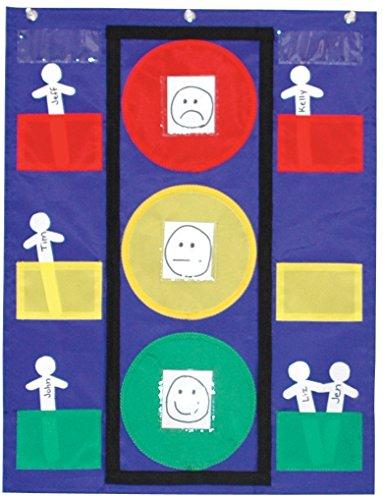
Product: Carson Dellosa Student Sticks Manipulative (146000)
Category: Toys & Games | Arts & Crafts
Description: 30 sticks, 15" x 55" each.
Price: $7.49
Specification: ASIN:1604180196|ShippingWeight:3.2ounces(Viewshippingratesandpolicies)|DomesticShipping:ItemcanbeshippedwithinU.S.|InternationalShipping:ThisitemcanbeshippedtoselectcountriesoutsideoftheU.S.LearnMore|DateFirstAvailable:June27,2008